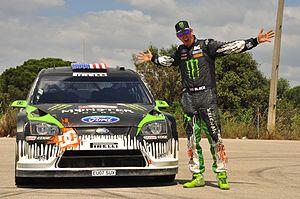
Ken Block et sa Focus WRC 2010 au rallye du Portugal
Ken Block est un homme d'affaires américain et pilote automobile, né le 21 novembre 1967, à Long Beach. Il a pratiqué les sports extrêmes, entre autres du skateboard, du motocross et du snowboard. Il est aussi connu pour ses vidéos Gymkhana dans lesquelles il exécute des figures de drift au volant de véhicules de compétition.